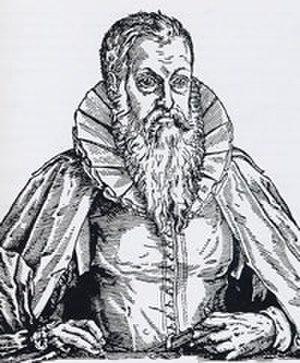
Hans Staden est un soldat et un aventurier allemand, né vers 1525 à Homberg et décédé en 1579. Lors d’un voyage en Amérique du Sud, le navire espagnol sur lequel il était embarqué s’échoua près de l’île de Saint-Vincent au large du Brésil et il fut fait prisonnier par une tribu tupinamba qui pratiquait l’anthropophagie rituelle.
Première carte de France imprimée par Oronce Fine.